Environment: real
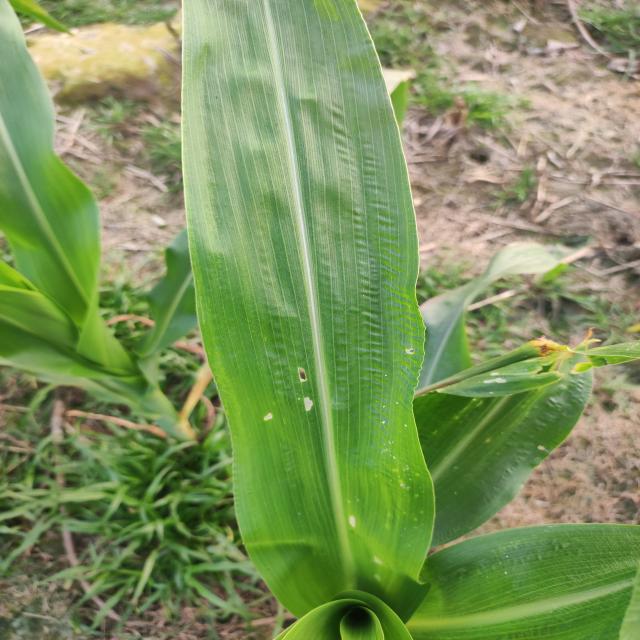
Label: fall_armyworm